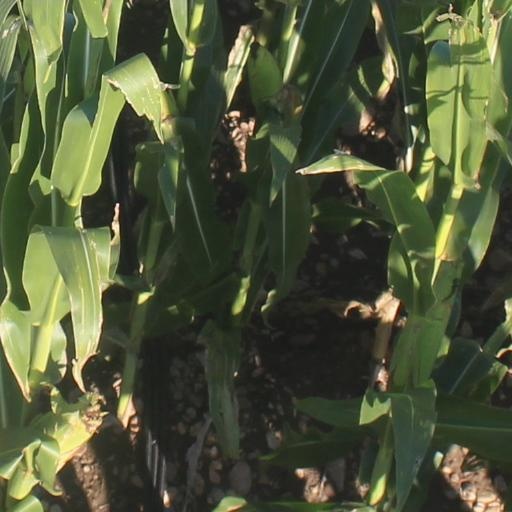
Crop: maize; corn